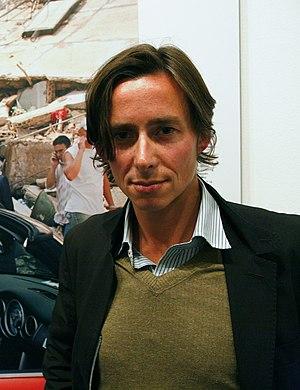
Spencer Platt, né le 16 mars 1970 au Connecticut, est un photojournaliste américain. Il est récipiendaire du World Press Photo of the Year.